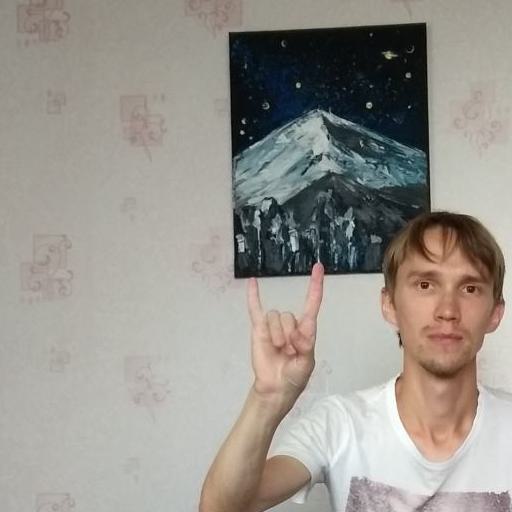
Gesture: rock